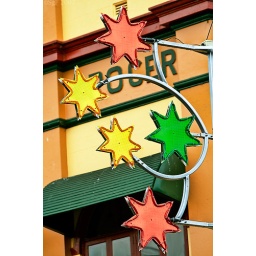
Spotted on Crown Street in Surry Hills. Crown Street is home to an array of delicious dining options.